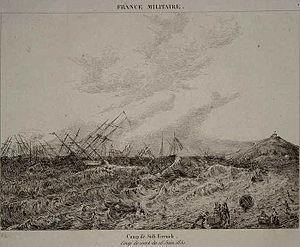
Gravure ancienne: ""France militaire. Camp de Sidi Ferruch. Coup de vent du 16 juin 1830."""
Pierre Berthezène, né le 24 mars 1775 à Vendargues et mort le 9 octobre 1847 dans la même commune, est un général français de la Révolution et de l’Empire, titré par Napoléon et élevé à la pairie par Louis-Philippe.
L’expédition d'Alger est une campagne militaire livrée de juin à juillet 1830 par la France contre la régence d'Alger. Alger était, au XIXᵉ siècle, un état autonome de l'Empire ottoman, capturé par Barberousse en 1516.
Sidi-Fredj, anciennement Sidi-Ferruch, et aussi Sidi-Ferrudj, Sidi-Ferej, est une presqu'île située à 30 kilomètres à l'ouest de la capitale algérienne, Alger. Elle fait partie de la commune de Staoueli.